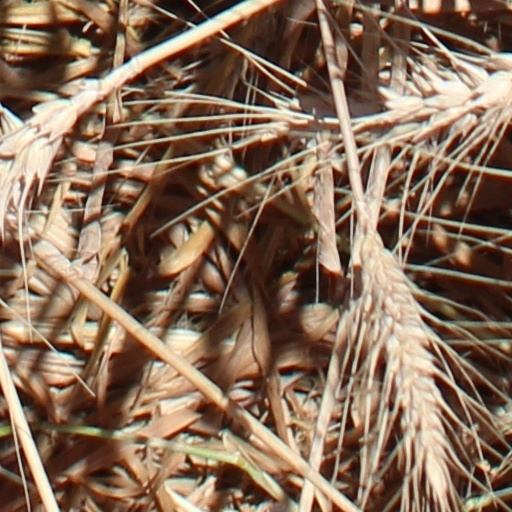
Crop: wheat